John Tecumseh Jones

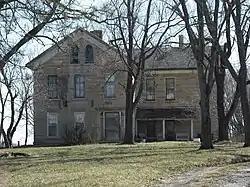
The Tauy Jones House (ca. 1863–1867) was a hotel and home in Ottawa, Kansas. The stone house was built on the site of his earlier homes and trading post, which were burned by pro-slavers

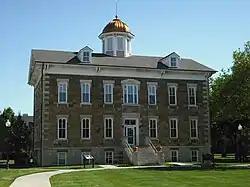
Tauy Jones Hall (ca. 1866–1869) at Ottawa University in Kansas

John Tecumseh “Tauy” Jones (1800-1873, Chippewa) was a leading businessman and Baptist minister. He served as an interpreter and leader for the Pottawatomie tribe in Kansas. He also served as a leader for the Ottawa tribe and as their minister. He was a friend of abolitionist John Brown, and a co-founder of Ottawa University in Ottawa, Kansas.